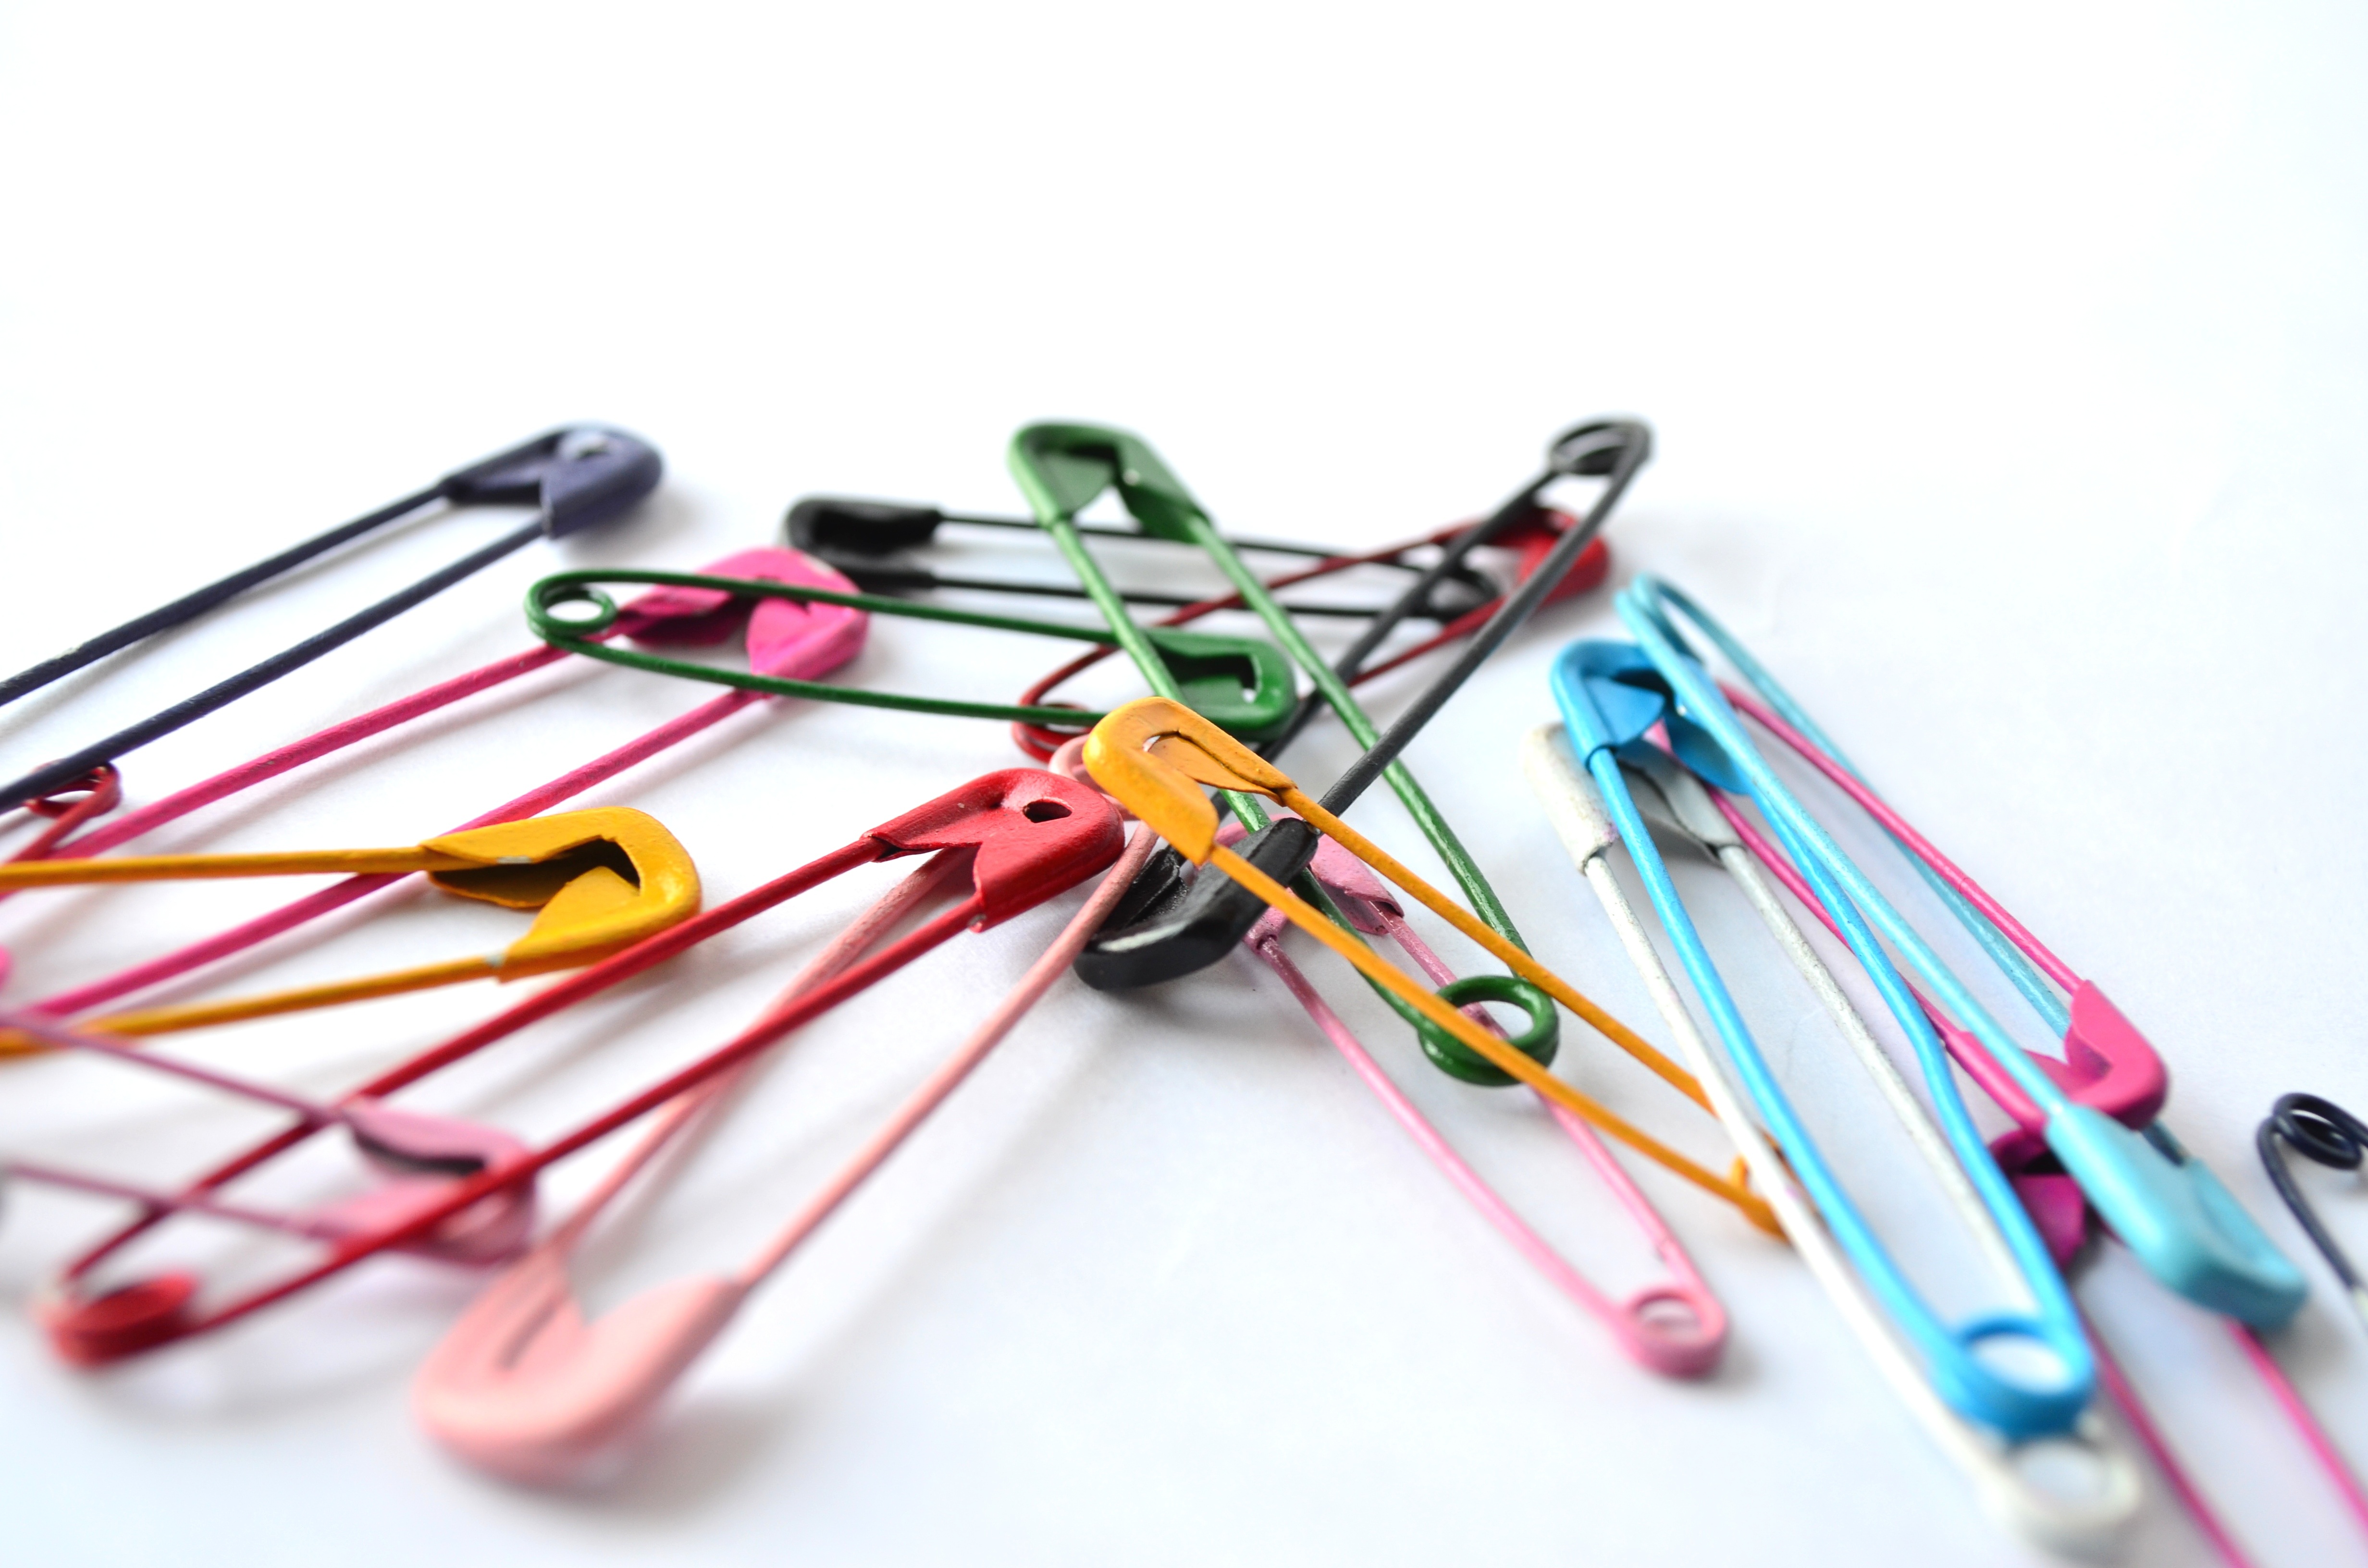
colors, glasses, stationery, pins, safety pin, fixing pin